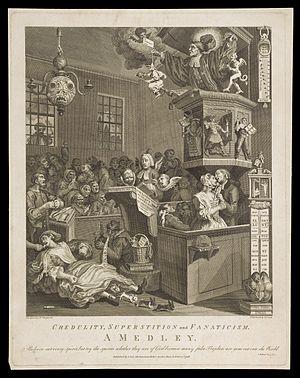
Les gravures de William Hogarth sont l'ensemble de la production de l'artiste britannique William Hogarth comme graveur ou comme inventeur, c'est-à-dire comme auteur du dessin destiné à être gravé par un autre artiste.